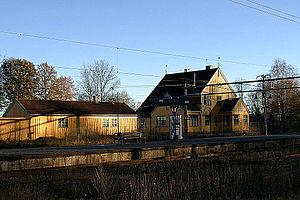
La gare de Hvalstad est une gare ferroviaire de la ligne de Drammen située dans la commune d'Asker.